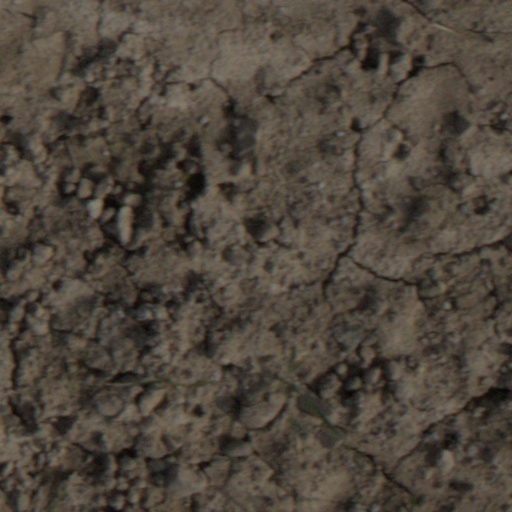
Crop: wheat